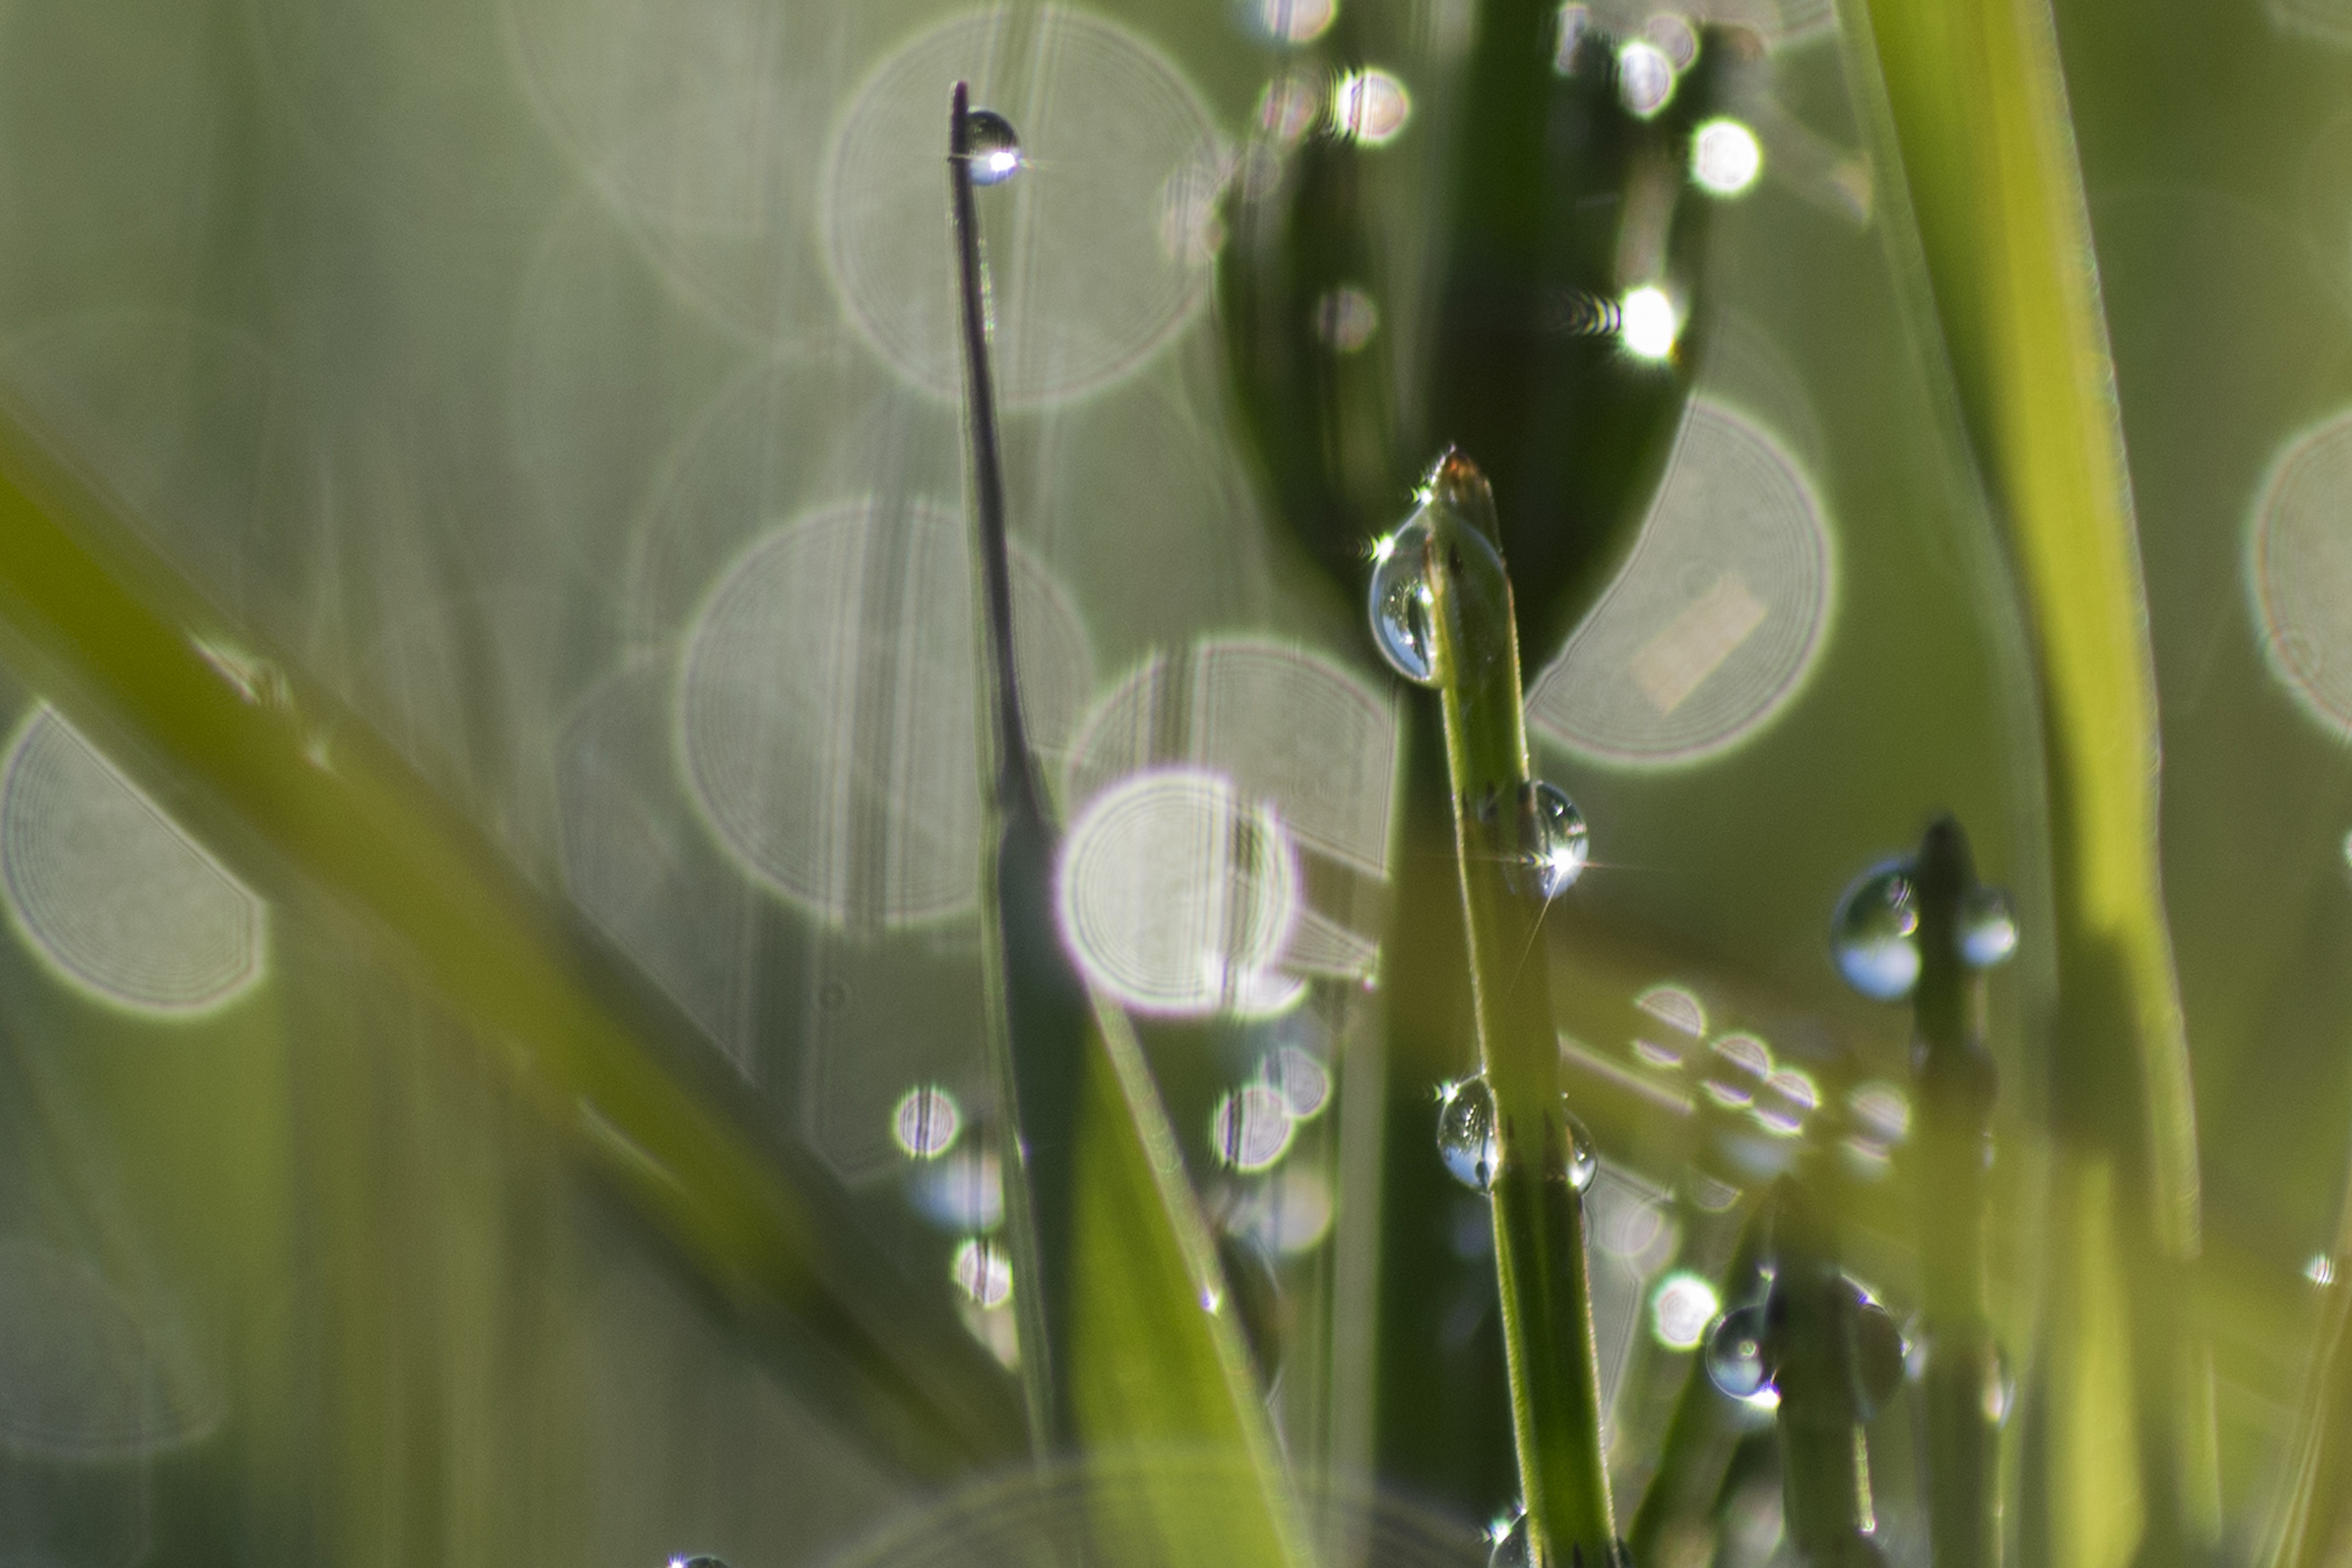
water, nature, grass, outdoor, drop, dew, bokeh, plant, sunlight, leaf, flower, green, botany, nikon, flora, close up, nederland, netherlands, outdoorphotography, drops, gras, paulvandevelde, pdvandevelde, padagudaloma, natuurfotografie, naturephotographer, dordrecht, biesbosch, nederlandinfotos, dauw, druppels, moisture, macro photography, fairyland, grass family, plant stem